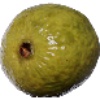
Label: guava